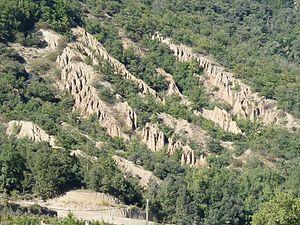
Colluvions de pente érodés, Joncet, Serdinya, Pyrénées-Orientales, France
Serdinya est une commune française, située dans le département des Pyrénées-Orientales en région Occitanie.